Ptolemy II Philadelphus

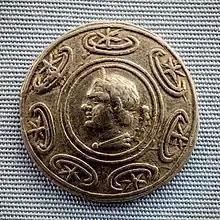
Coin of Antigonus II

Ptolemy I had originally supported the establishment of his friend Seleucus I as ruler of Mesopotamia, but relations had cooled after the Battle of Ipsos in 301 BC, when both kings claimed Syria. At that time, Ptolemy I had occupied the southern portion of the region, Coele Syria, up to the Eleutherus river, while Seleucus established control over the territory north of that point. As long as the two kings lived, this dispute did not lead to war, but with the death of Ptolemy I in 282 and of Seleucus I in 281 BC that changed.